Alone (2007 film)

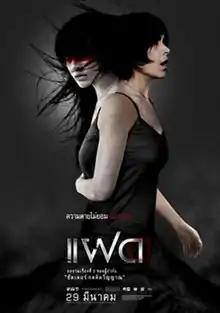
Theatrical release poster

Alone (or "Fad", literally "twin") is a 2007 Thai horror film written and directed by Banjong Pisanthanakun and Parkpoom Wongpoom. "Alone" stars Thai-German pop singer Marsha Vadhanapanich in her first film role in 15 years.